Parnells GAA

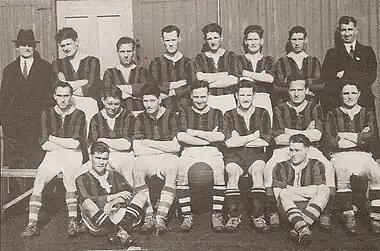
Parnells 1938 - Winners Senior League Division II, Back Row:WR Quinn(secretary) J.Gibbons, M. McCann, Padraig Toolan, E. Boland, D. Quinn, P. O'Connor, J. Flood. Middle row: J. Hunt, W. Brien, B. Quinn, J. Teeling(capt.), P. Kilbride, R. McCann, P. Deegan. Front Row: T. Mahady, P. Power

During 1934 GAA members celebrated the Golden Jubilee of the foundation of the association. All clubs were urged to organise their own celebrations during the course of the year.